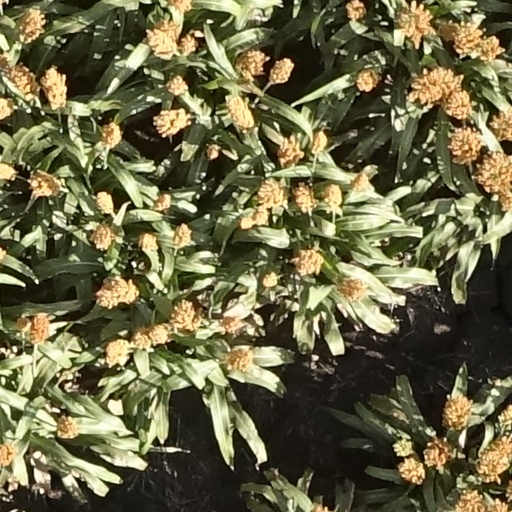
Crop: sorghum